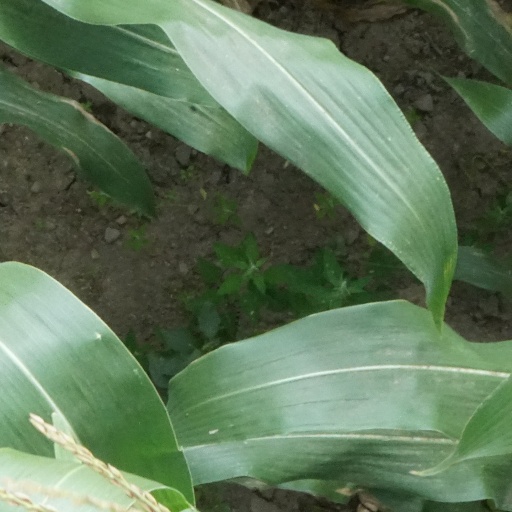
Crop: maize; corn